Tourism in metropolitan Detroit

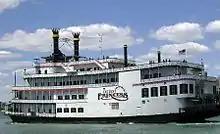
Detroit Princess Riverboat charter hosts regularly scheduled public cruises.

The Passenger Terminal and Dock of Detroit on Hart Plaza near the Renaissance Center receives cruise ships and tall ships. Cruise liners include vessels marketed by the Great Lakes Cruising Company: Yorktown, Grand Mariner, and Grand Caribe and has included Hapag-Lloyd's MS Hamburg operated by Plantours (formerly MS Columbus). The Great Lakes Cruising Coalition has attempted with limited success to support passenger ship cruises through a joint U.S-Canadian venture to Great Lakes ports and the St. Lawrence Seaway. Passenger cruise liners depart from and journey to ports throughout the Great Lakes including Chicago, Detroit, Mackinac Island, Toronto, and Montreal. William G. Milliken State Park and Harbor in downtown Detroit offers public docks for boaters.